Dryptosaurus

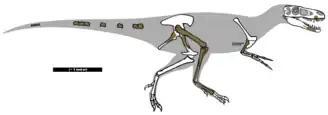
Diagram showing known remains of "Dryptosaurus" in brown

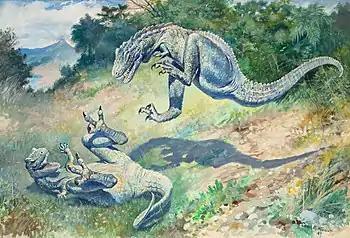
"Leaping Laelaps" by Charles R. Knight, 1897

Brownstein (2021) found "Dryptosaurus" to be the sister taxon to an unnamed and potentially new theropod from the Merchantville Formation of Delaware and reinstated the family Dryptosauridae for these taxa.